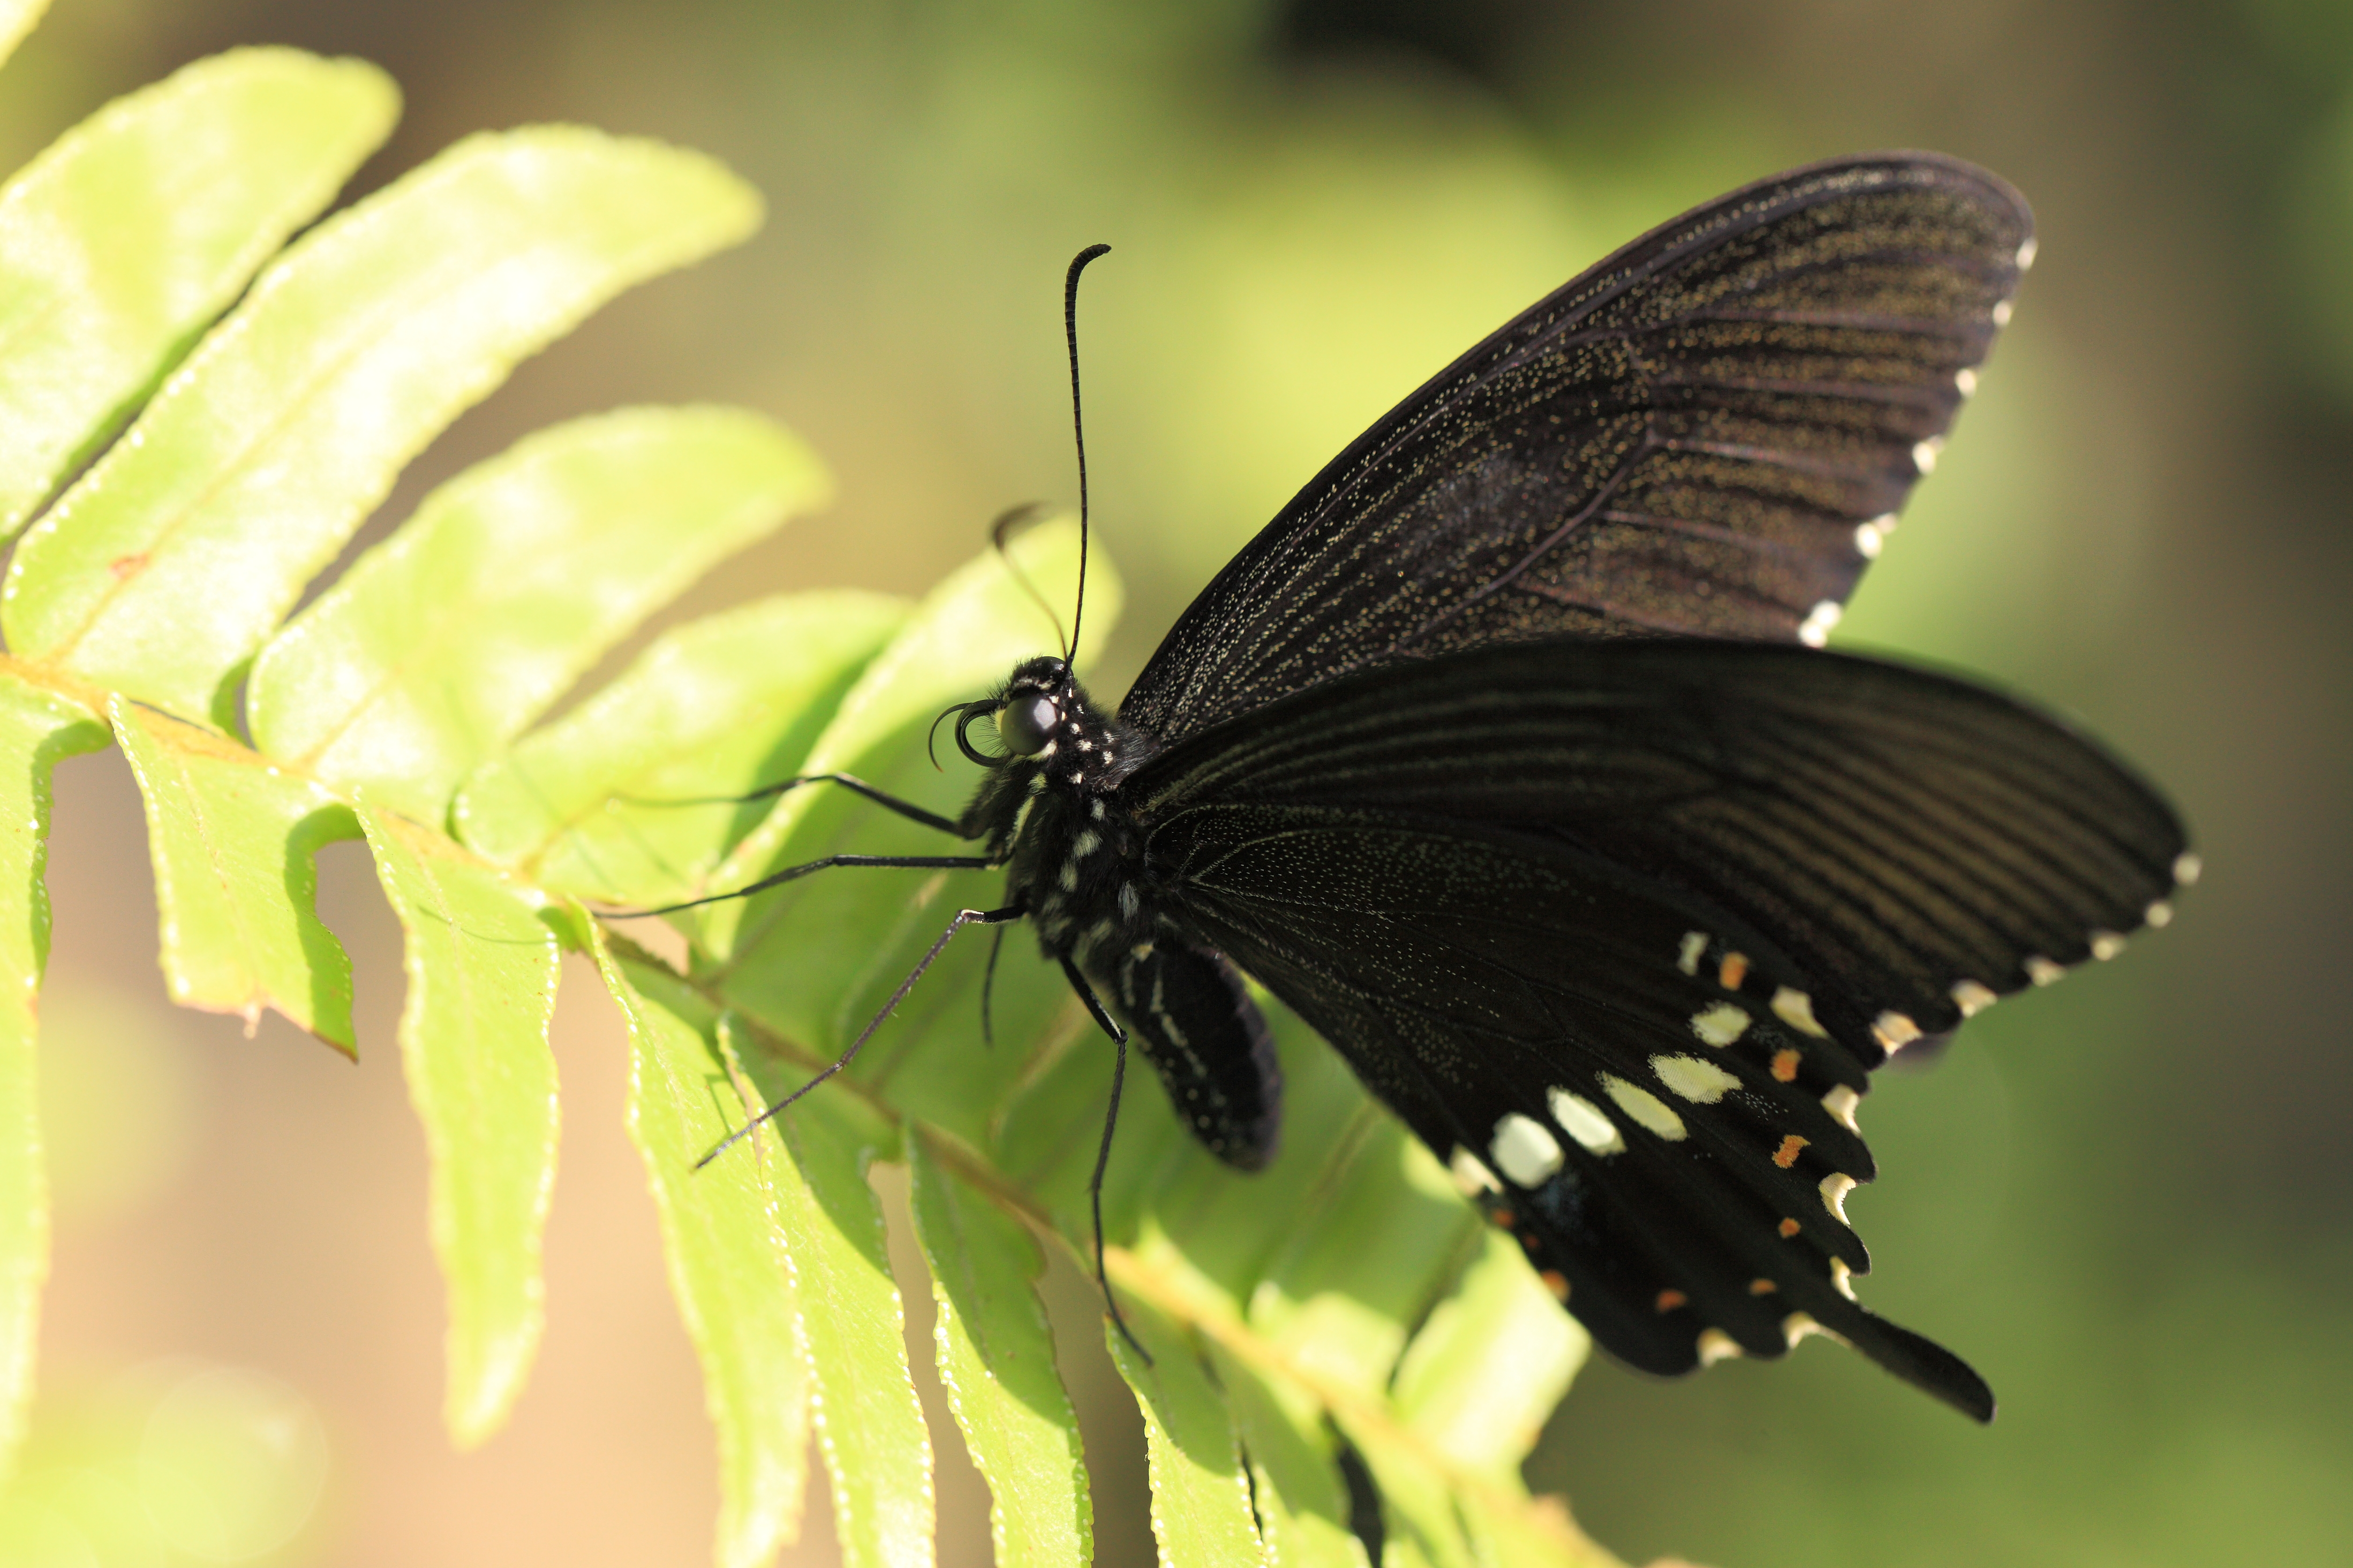
nature, wing, photography, flower, high, insect, macro, butterfly, fauna, invertebrate, close up, monarch butterfly, 5d, hires, markii, nectar, pieridae, hi, res, resolution, gunmaken, kiryushi, papilio, commonmormon, polytes, macro photography, arthropod, pollinator, taxonomy binomial papiliopolytes, moths and butterflies, lycaenid, brush footed butterfly, colias, canonef100mmf28lmacroisusm